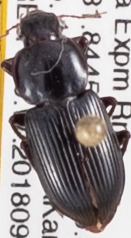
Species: Discoderus robustus
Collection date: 2018-09-12
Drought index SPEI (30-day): -0.39
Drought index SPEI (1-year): -1.69
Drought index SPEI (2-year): -1.45